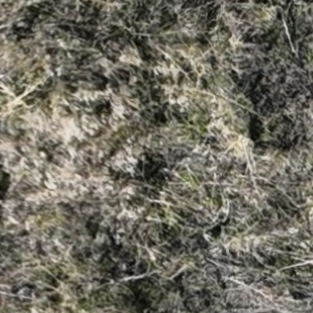
Month: october